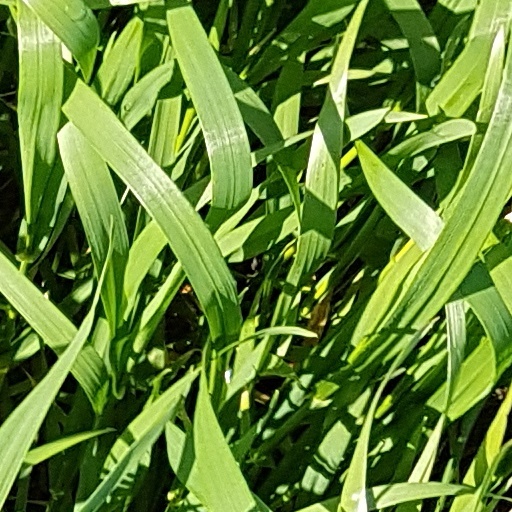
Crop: wheat